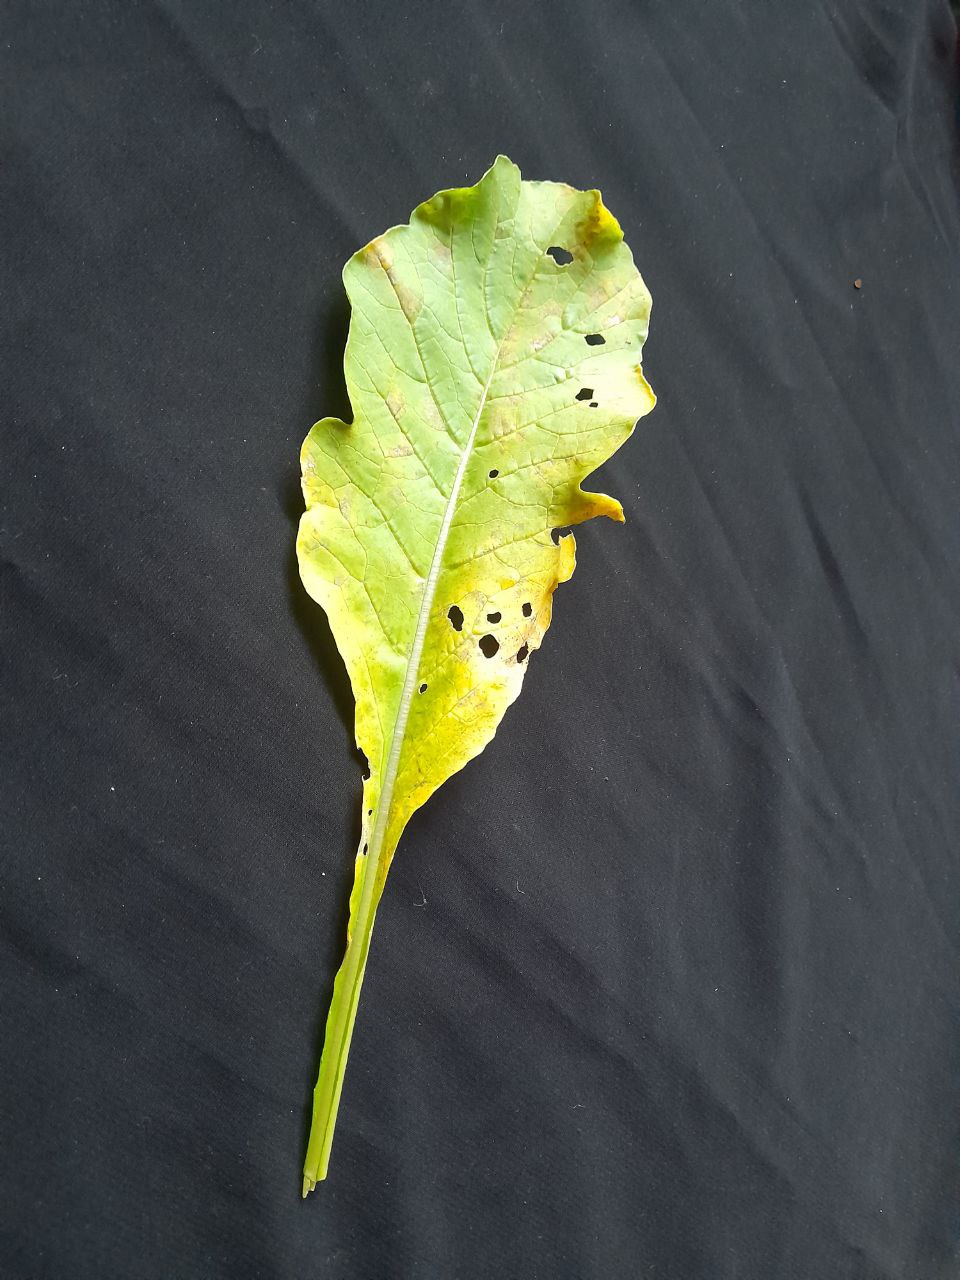
Label: flea beetle